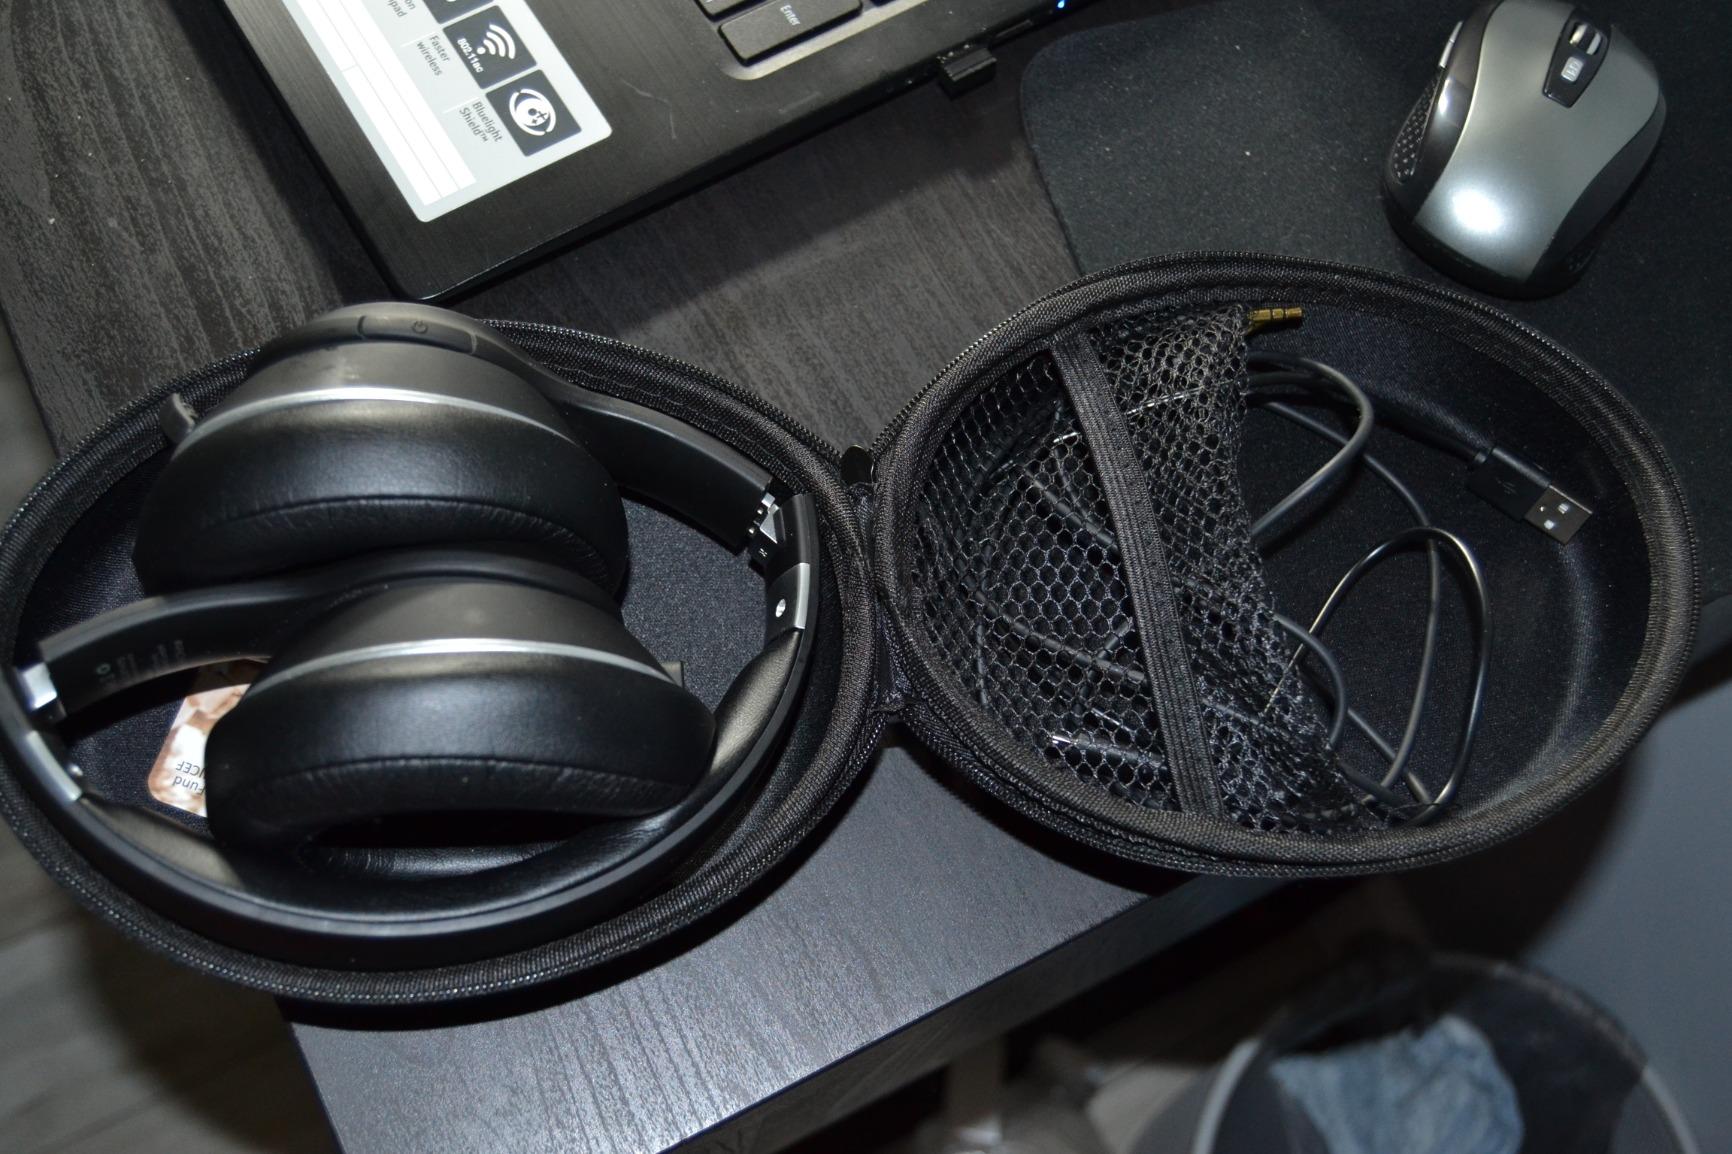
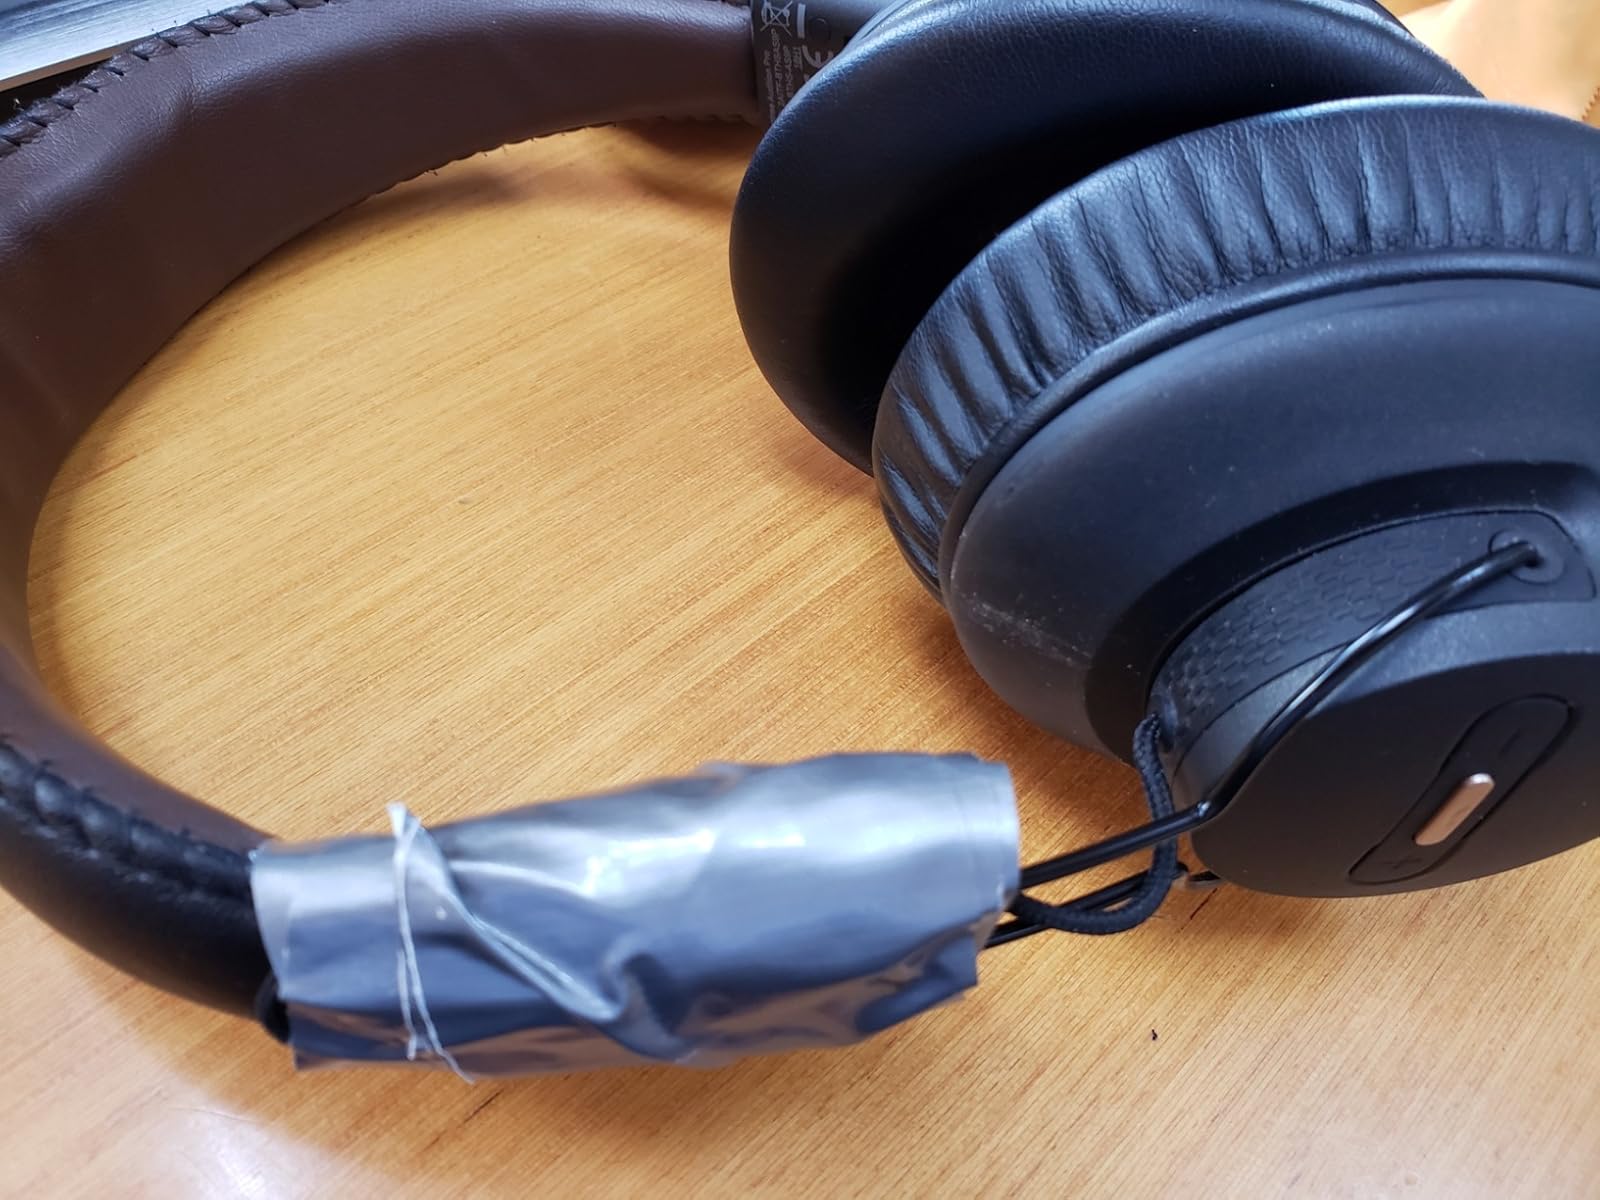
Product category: headphones
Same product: no